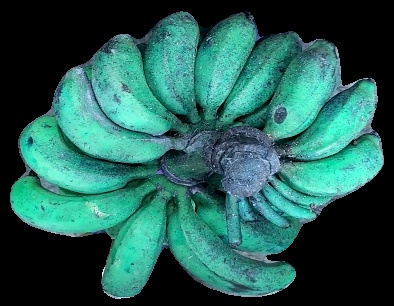
Variety: rasbale
Grade: grade3